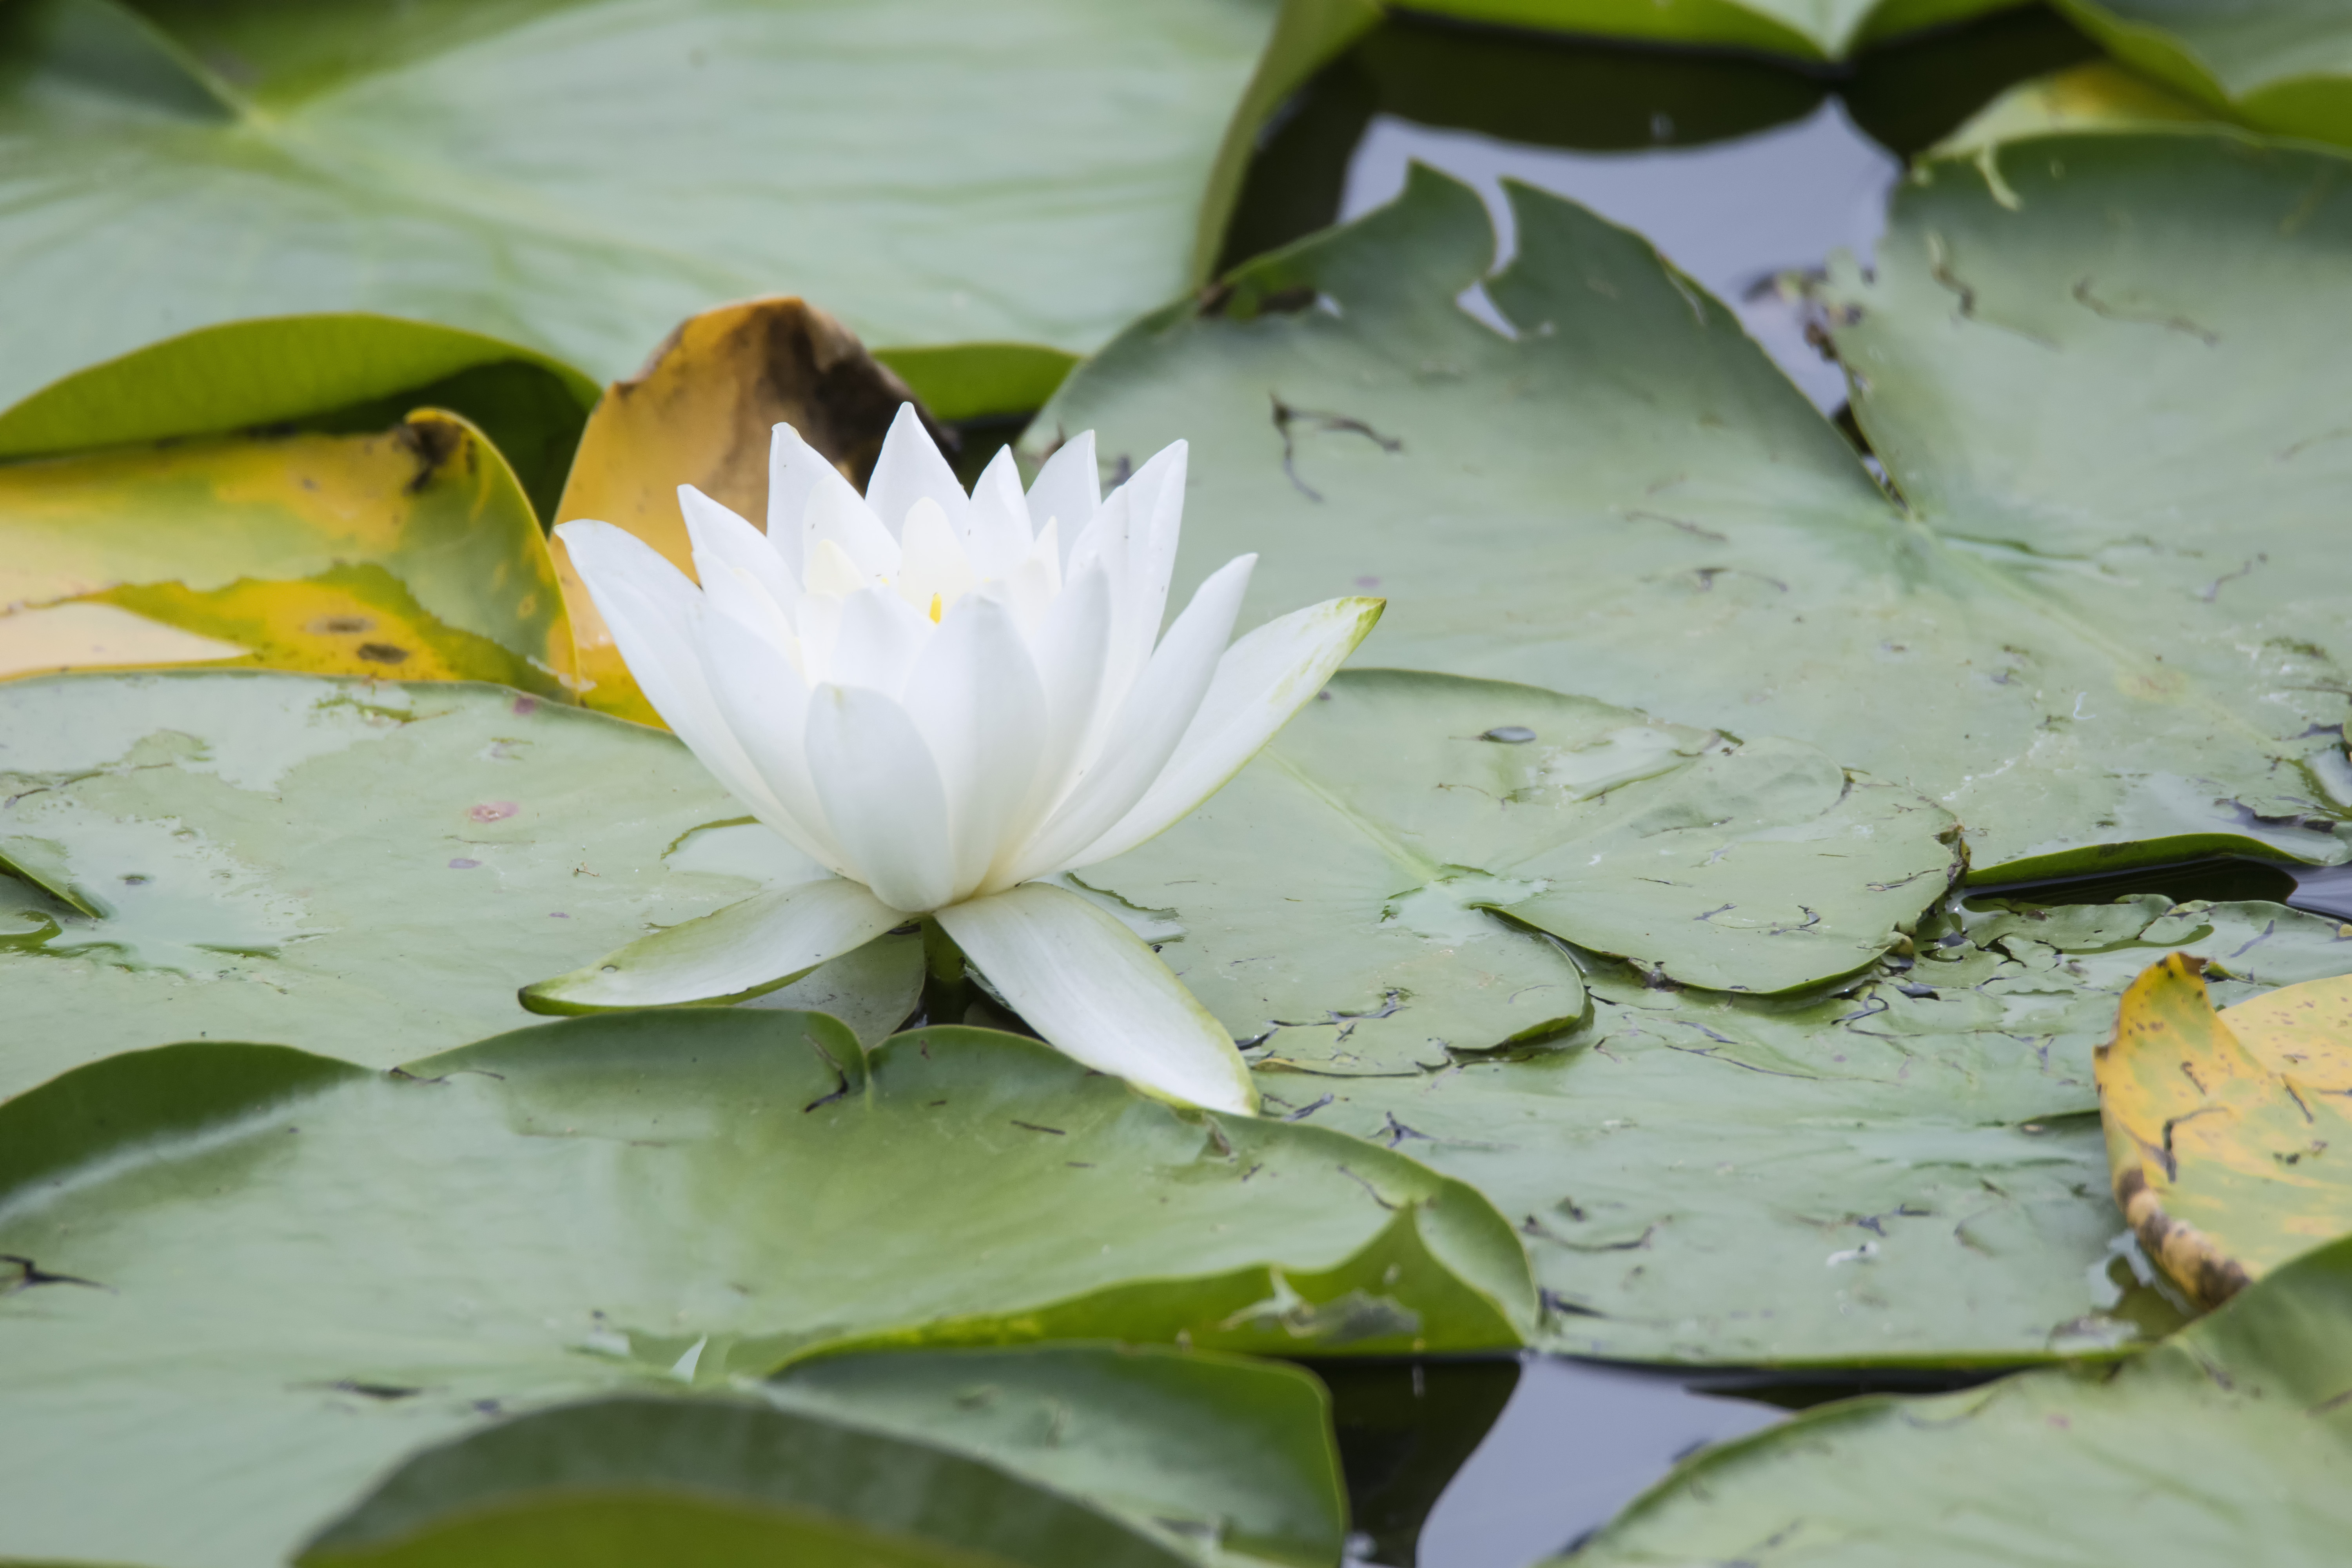
nature, blossom, plant, leaf, flower, petal, pond, green, botany, sacred lotus, aquatic plant, flora, close up, canada, lotus, fleur, quebec, lily, sherbrooke, macro photography, flowering plant, land plant, lotus family, proteales